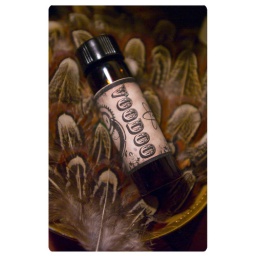
voodoo - tantalizing perfume oil in neroli white tea - in 1/2 oz amber glass bottle 003